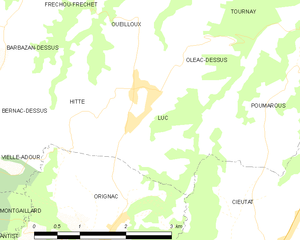
Carte des communes françaises
Luc est une commune française située dans le département des Hautes-Pyrénées, en région Occitanie.